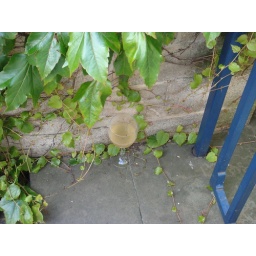
An abonded glass of white wine in front of a college at Oxford University